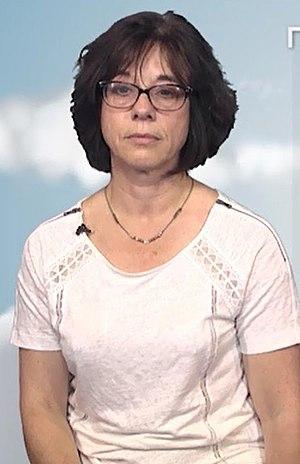
Université Virtuelle Environnement Et Développement Durable. Dans cette vidéo, Pascale Braconnot explique ce que sont les modèles climatiques et comment ils sont construits